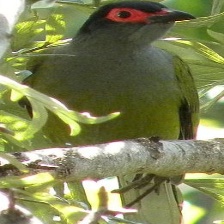
Species: AUSTRALASIAN FIGBIRD
Scientific name: SPHECOTHERES VIEILLOTI